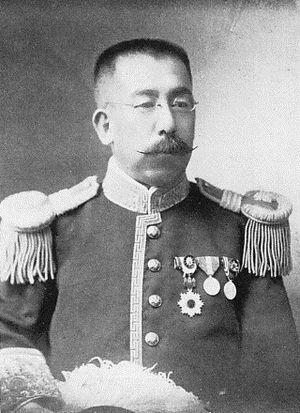
Le comte Tokugawa Satotaka est un samouraï japonais de la fin de la période Edo, détenteur de postes dans les gouvernements des ères Meiji, Taishō et Shōwa. Il est le frère cadet de Tokugawa Iesato.